Michael Wittmann

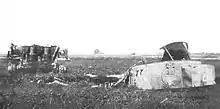
Photograph of the wrecked Tiger 007, taken by French civilian Serge Varin in 1945, still in the field near Gaumesnil where it had been stopped a year before. The hull of the Tiger had been rolled forward from its original position to remove the tracks. It was originally next to the turret.

On 14 January 1944, Wittmann was awarded the Knight's Cross of the Iron Cross. The presentation was made by his divisional commander, SS-"Oberführer" Theodor Wisch, who nominated him for the Knight's Cross of the Iron Cross with Oak Leaves. Wittmann was awarded the Oak Leaves on 30 January for the claimed destruction of 117 tanks, making him the 380th member of the German armed forces to receive it. He received the award from Adolf Hitler, who presented it to him at the Wolf's Lair, his headquarters in Rastenburg, on 2 February 1944.